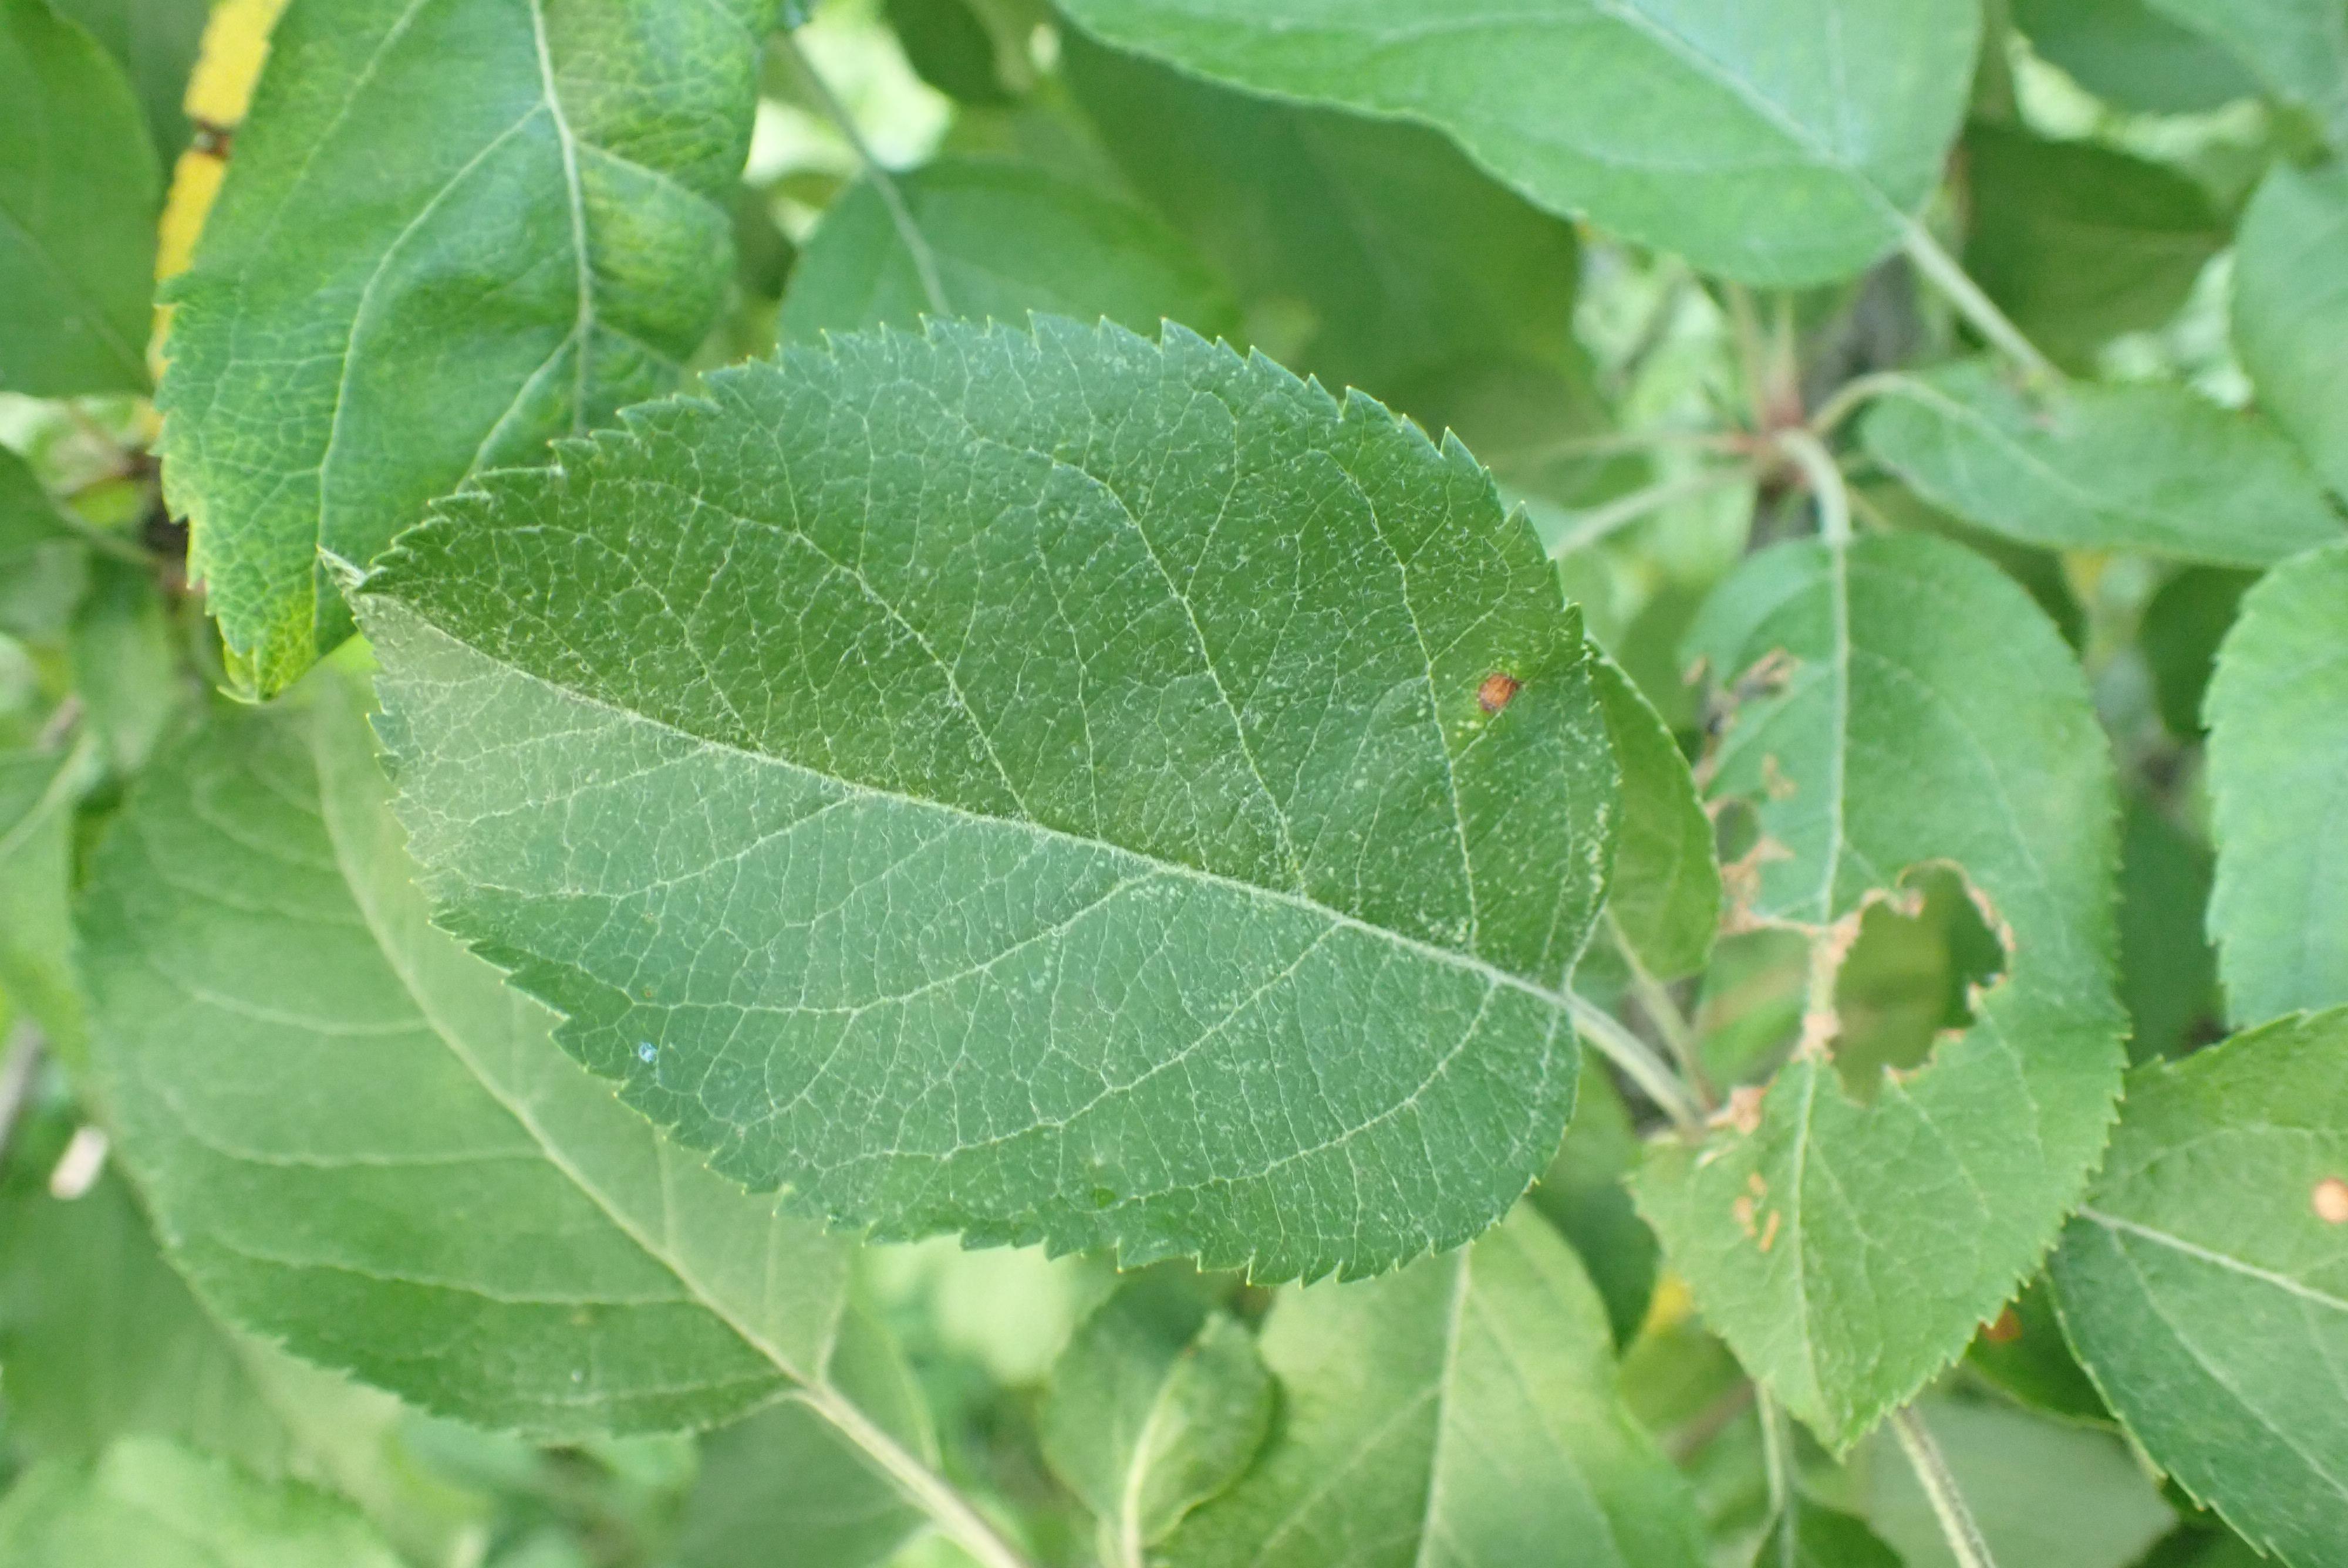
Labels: frog_eye_leaf_spot